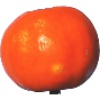
Label: Clementine 1